Finally Enough Love: 50 Number Ones

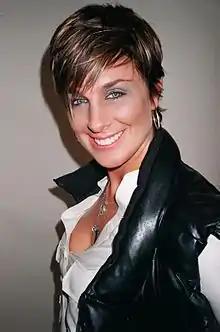
Tracy Young remixed three tracks on the album, including the previously unreleased version of "Nothing Fails".

On the issue date of February 22, 2020, Madonna achieved milestone 50th number-one song on the US "Billboard" Dance Club Songs chart with "I Don't Search I Find" from the album "Madame X", her final release with Interscope Records. She became the first act in history to score at least 50 number one songs on a single "Billboard" chart, as well as across five decades. Madonna expressed her gratitude in a statement to "Billboard"; "dance is my first love [...] so every time one of my songs is celebrated in the clubs and recognized on the charts it feels like home".